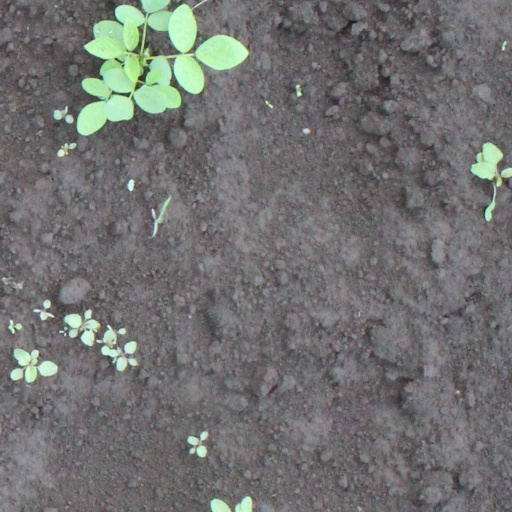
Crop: soybean